T-64

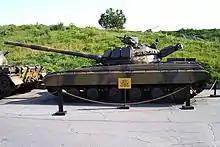
Obyekt 447 at the National Museum of the History of Ukraine in the Second World War, Kyiv, Ukraine

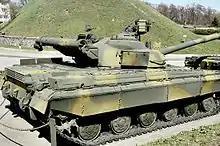
The T-64 has a characteristic exhaust vent in the rear

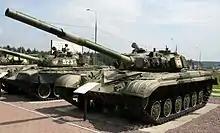
T-64AK at the T-34 Tank History Museum in Russia

Even as the first T-64s were rolling off the assembly lines, the design team was working on a new version, named Object 434, which would allow it to maintain firepower superiority. The new 125 mm D-81T gun, from the Perm weapons factory, was fitted to the tank. This gun was a scaled-up version of the 115 mm smoothbore cannon from the T-62. The larger size of the 125 mm ammunition meant that less could be carried inside the T-64, and with a fourth crewman loader taking up space as well, the tank would only have a 25-round capacity. This was unacceptably low for the Soviet designers, but strict dimensional parameters forbade them from enlarging the tank to increase interior space. The solution was to replace the human loader with a mechanical autoloader, cutting the crew to three and marking the first use of autoloaders in a Soviet MBT. The 6ETs10 autoloader has 28 rounds and can fire 8 shots per minute; the stabiliser, a 2E23, was coupled to the new TPD-2-1 (1G15-1) sight. Night driving was also supported with the new TPN-1-43A periscope, which would benefit from the illumination of an infrared L2G projector, fitted on the left side of the gun. The shielding was improved, with fibreglass replacing the aluminium alloy in the armour, and small spring-mounted plates fitted along the mudguards (known as the gill skirt), to cover the top of the suspension and the side tanks. They were extremely fragile and were often removed. Some small storage spaces were created along the turret, with a compartment on the right and three boxes on the front left. Snorkels were mounted on the rear of the turret. An NBC protection system was fitted and the hatches were widened.